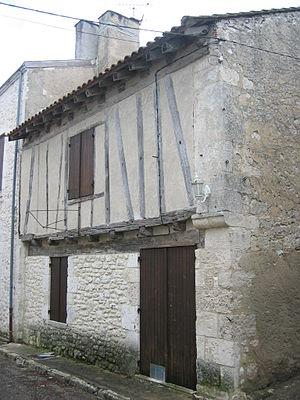
Soumensac est une commune du Sud-Ouest de la France métropolitaine, située dans le département de Lot-et-Garonne.